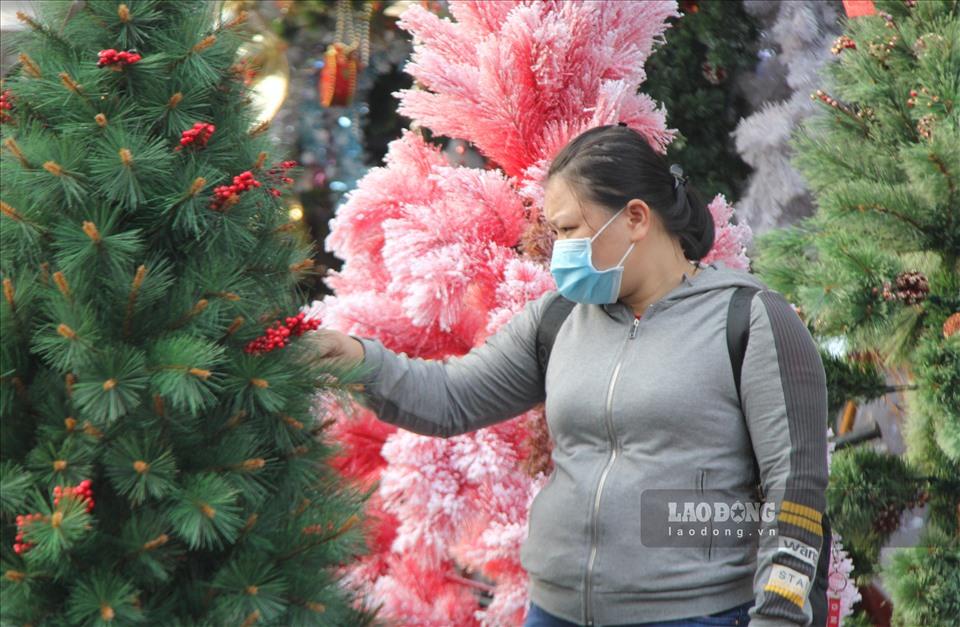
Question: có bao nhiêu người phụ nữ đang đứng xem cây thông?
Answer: có một người phụ nữ đang đứng xem cây thông